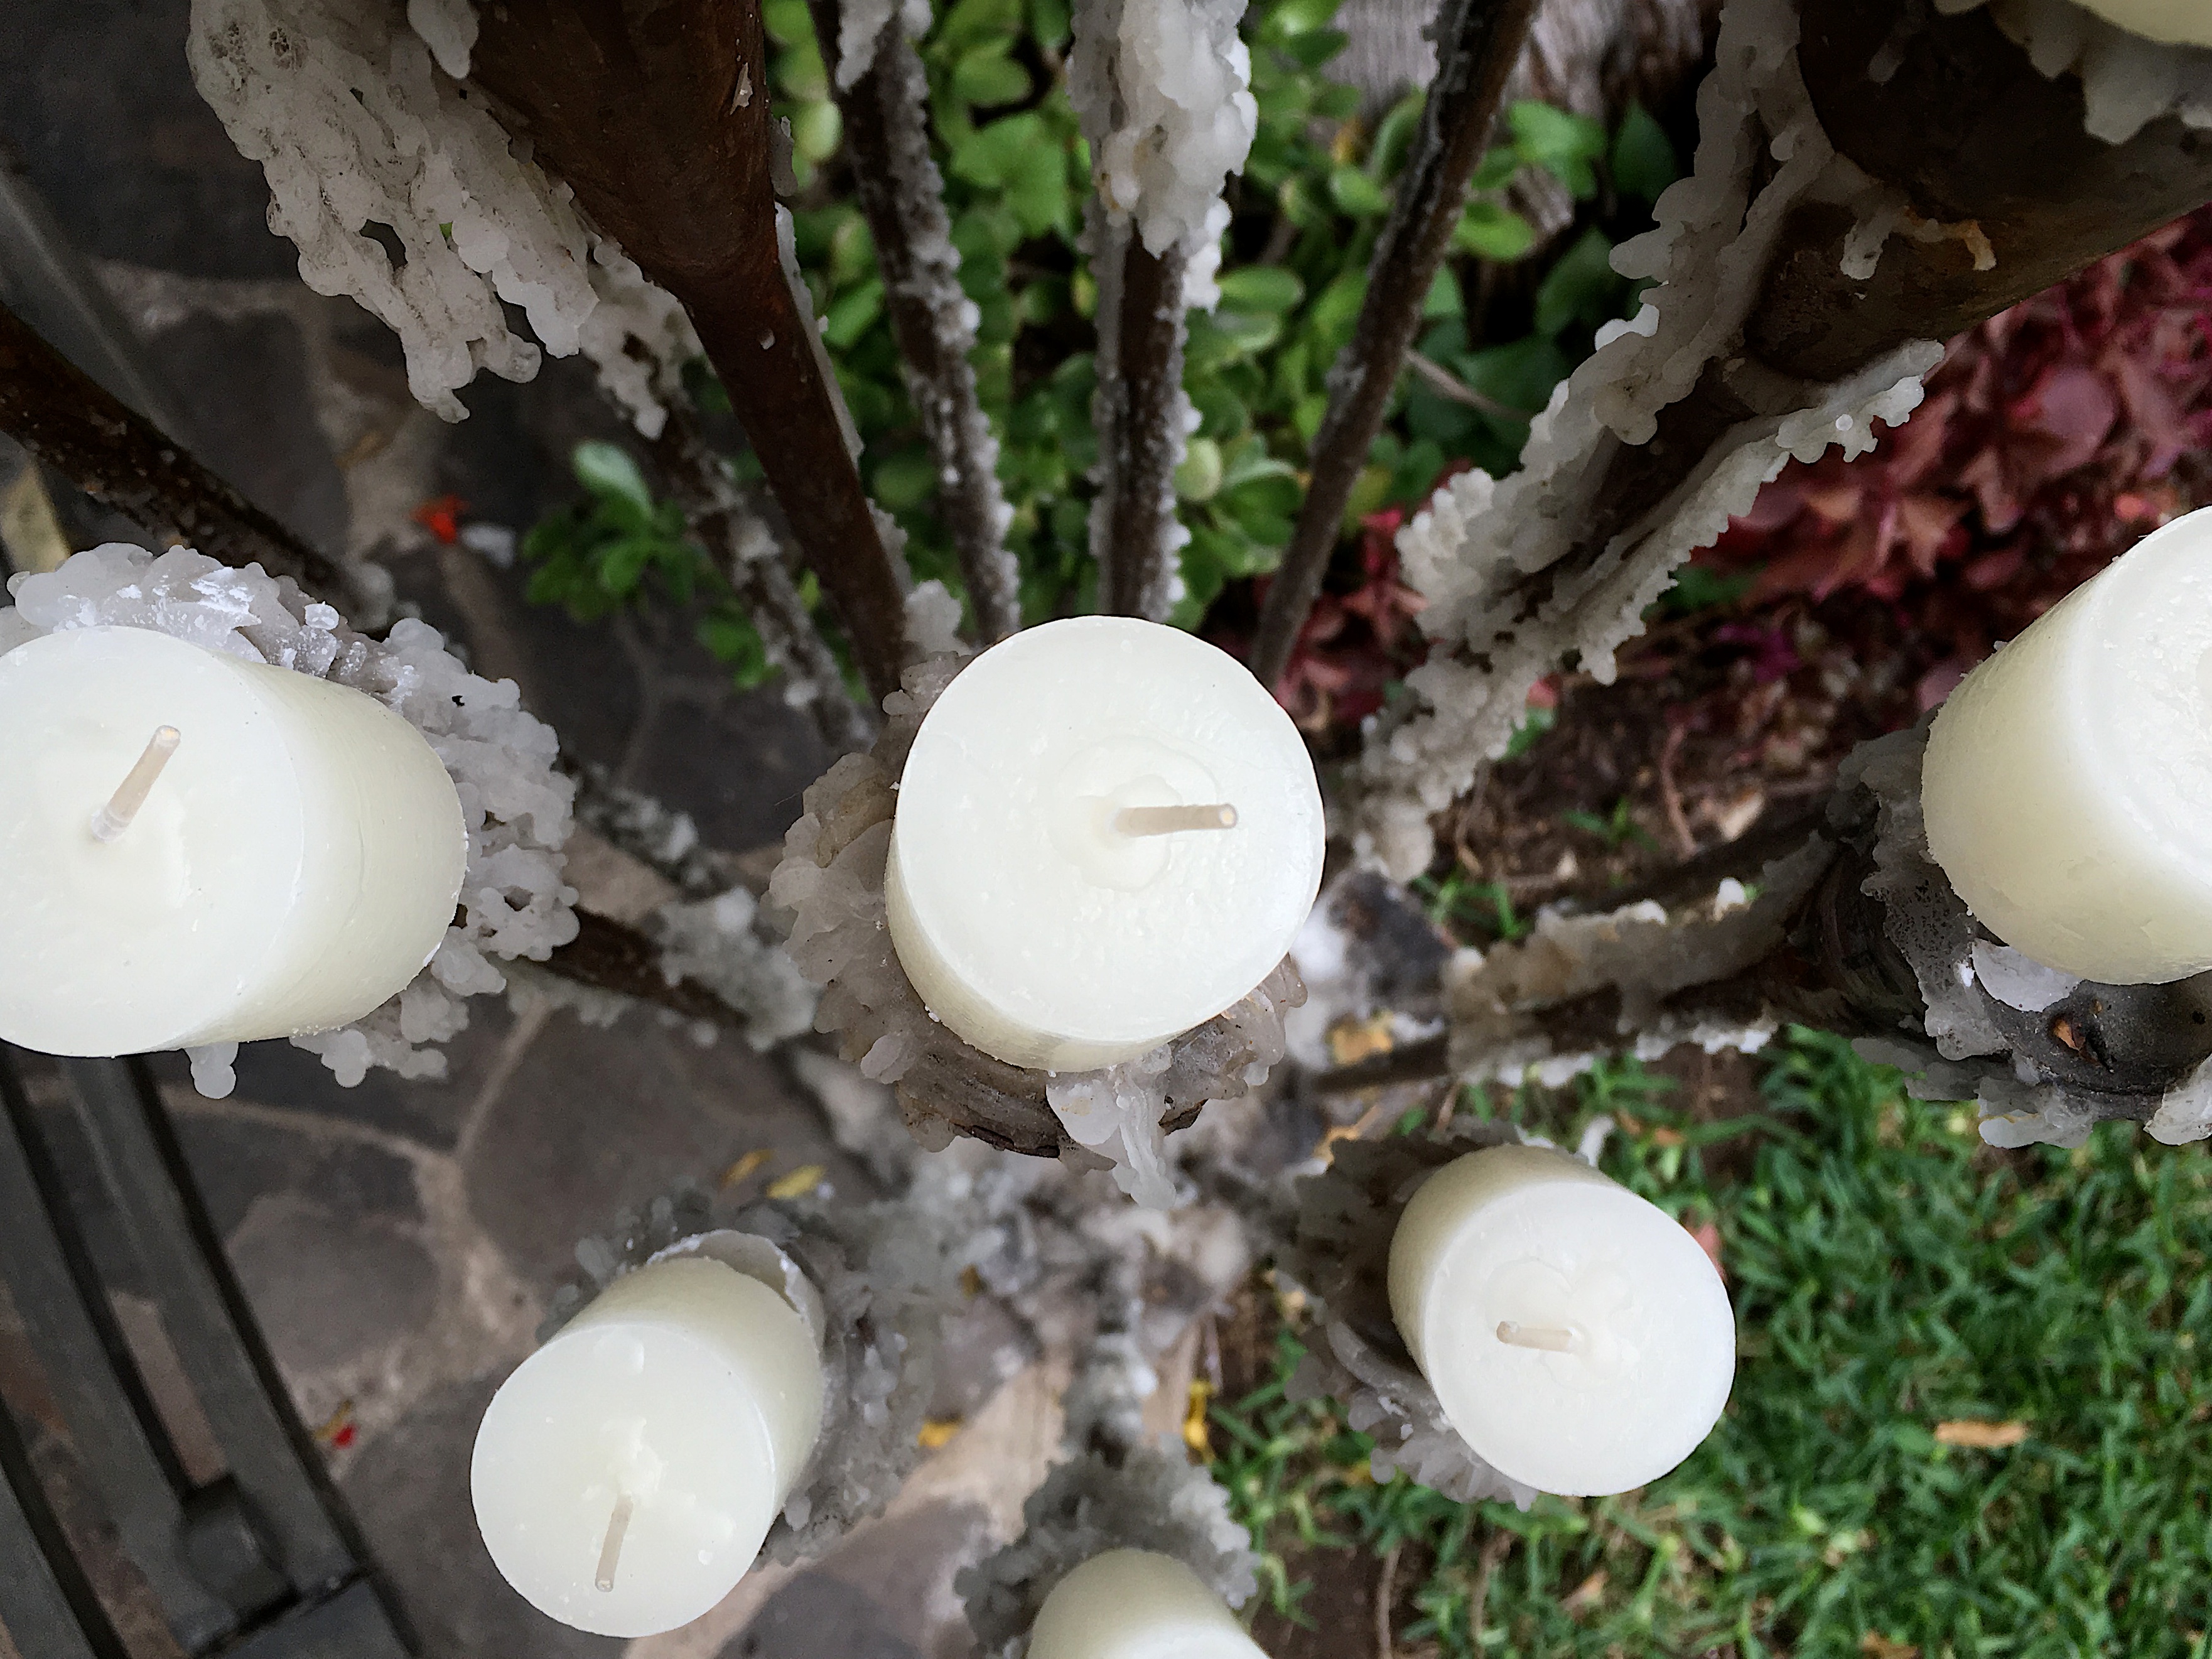
flower, mushroom, flora, fungus, agaricus, oyster mushroom, edible mushroom, agaricomycetes, agaricaceae, champignon mushroom